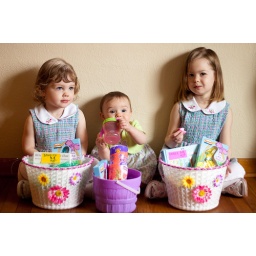
Easter morning, girls with their baskets in their Easter dresses.